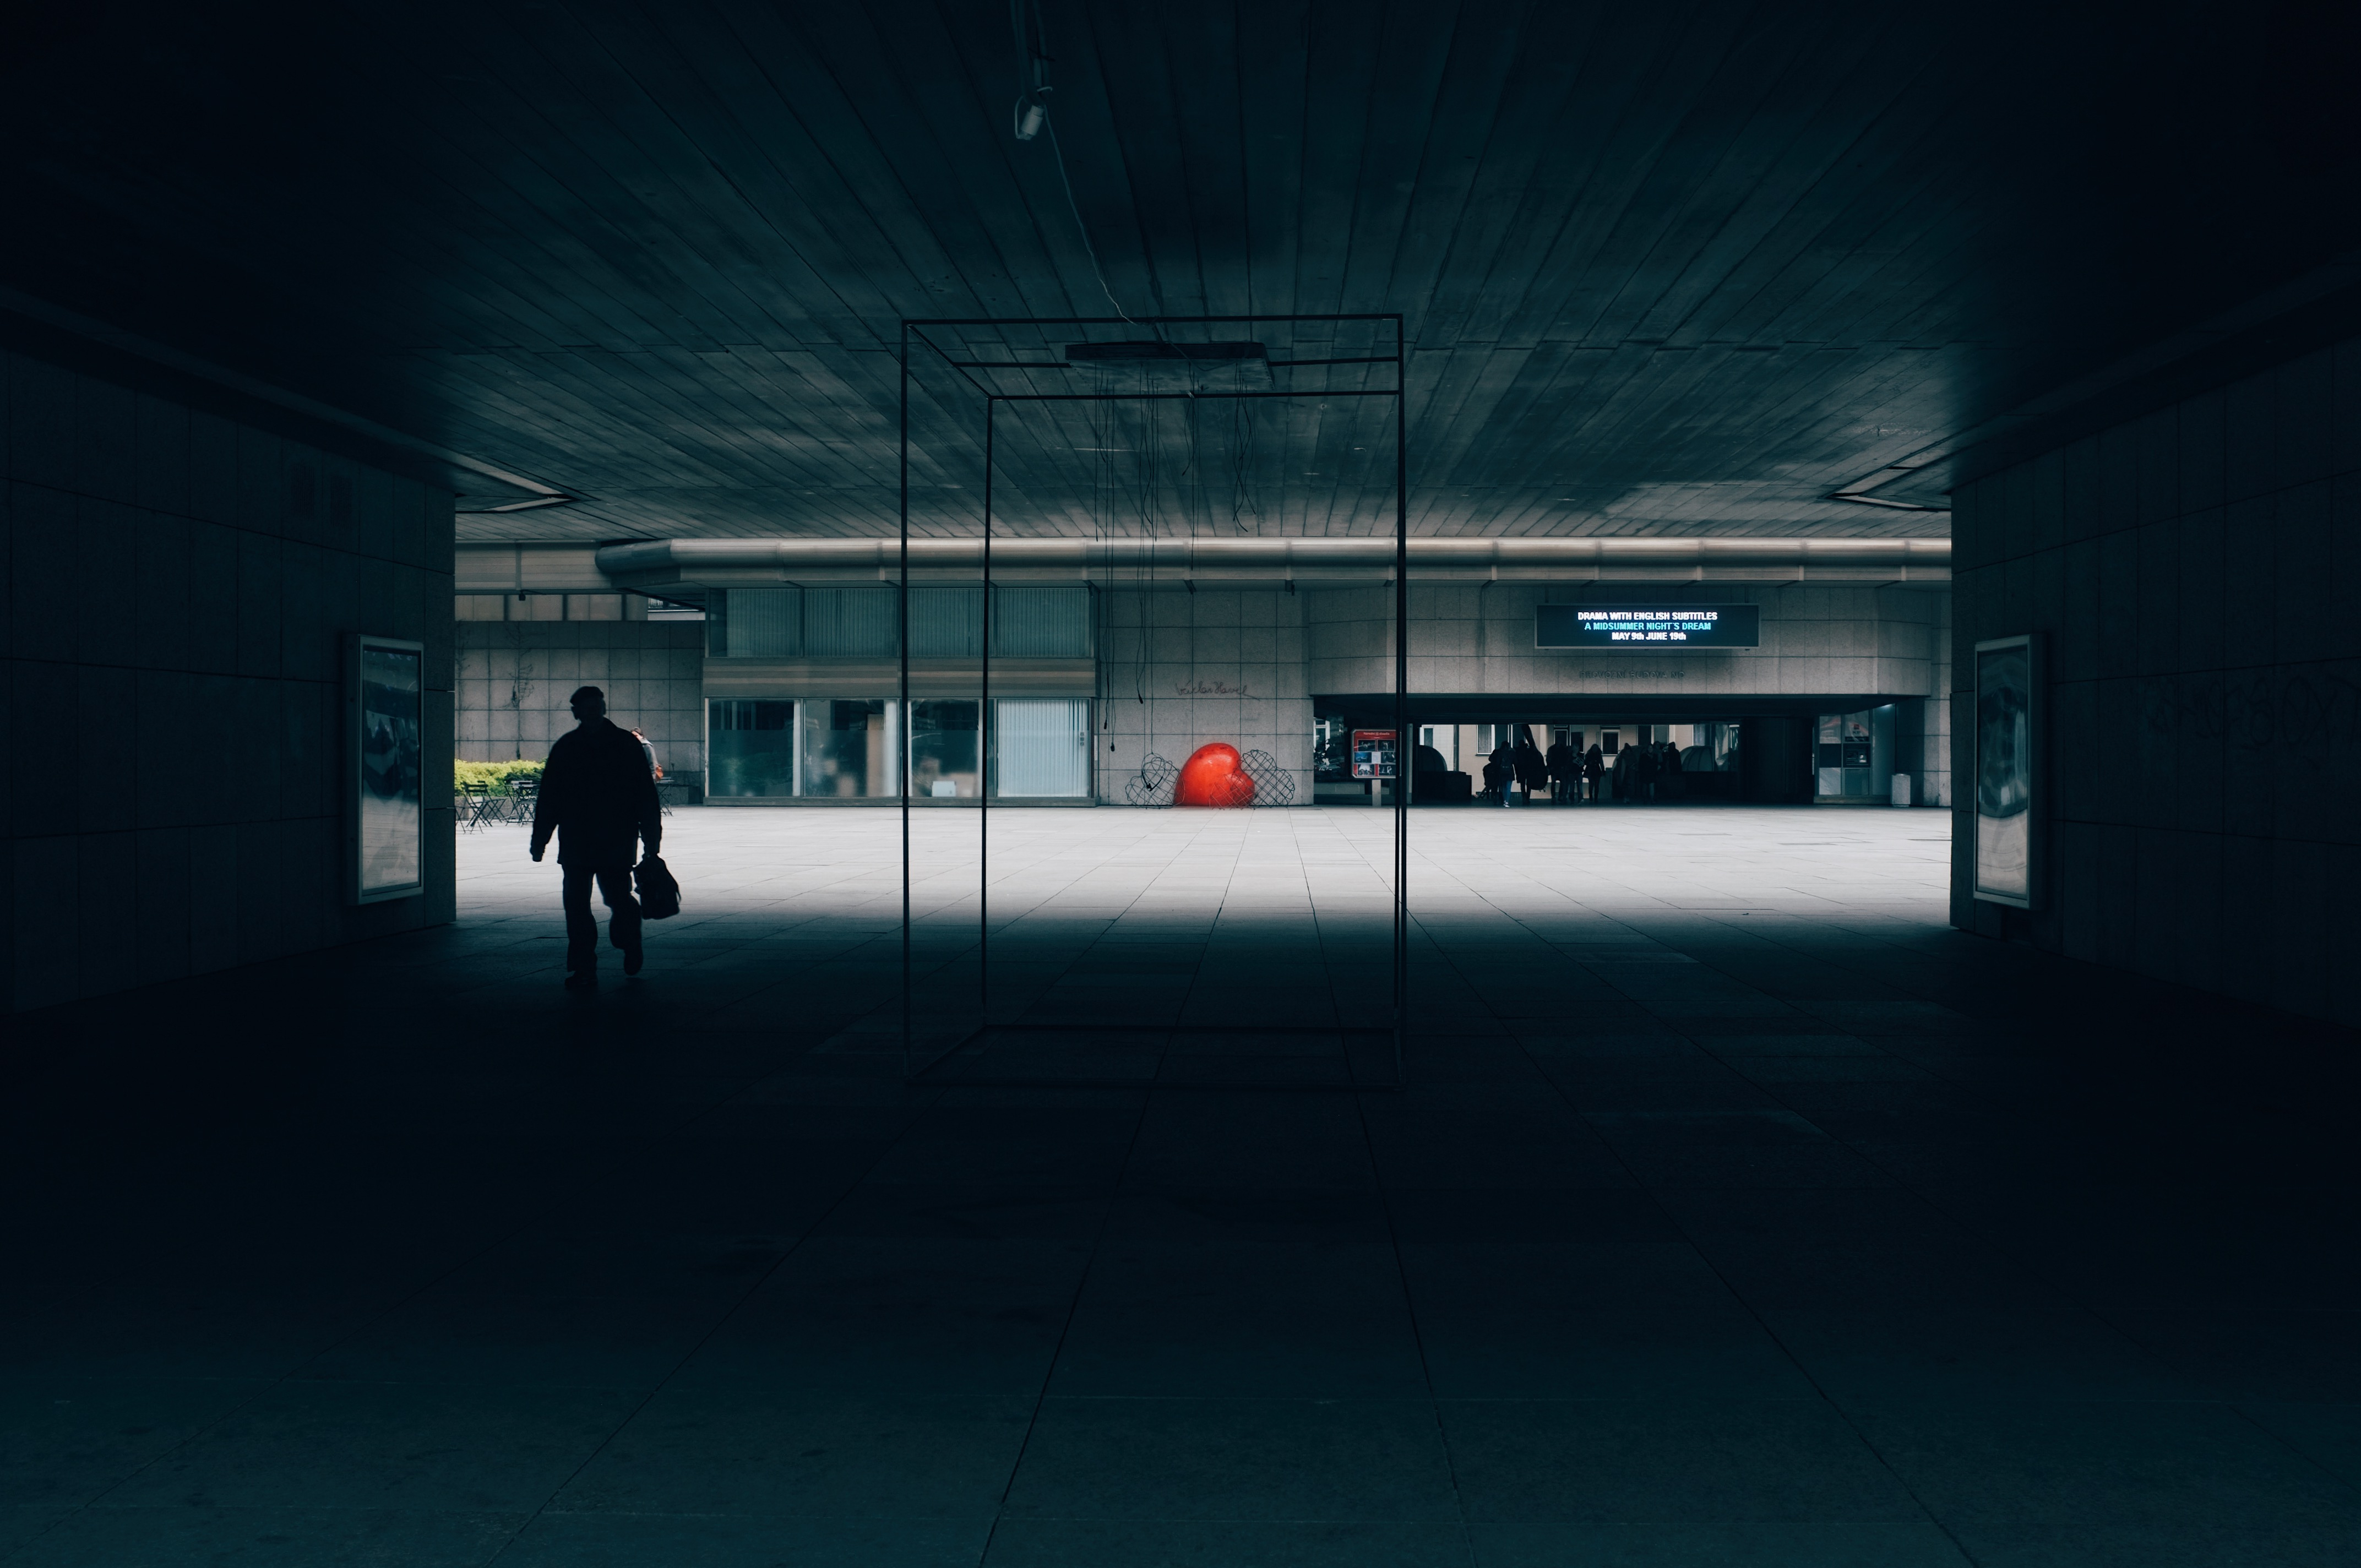
light, structure, night, subway, darkness, public transport, screenshot, atmosphere of earth, sport venue